David Pearce (boxer)

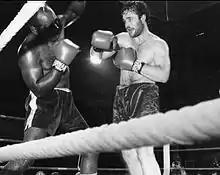
British heavyweight title, 1983

Pearce won two (both knockouts) of his three unlicensed bouts. Pearce took a fight with Percell Davis of Detroit at two days' notice but was stopped in the eighth round.